William Webb Follett

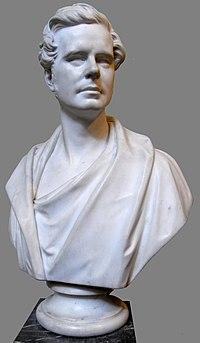
Sir William Webb-Follett. Marble bust sculpted by Edward Bowring Stephens, presented in 1842 to the Devon & Exeter Institution, Exeter

Follett was first ill in December 1835 and April 1836. He collapsed in February 1839 and could not return to work until later that year. He collapsed again in April 1844 and he was compelled to relinquish legal practice and to visit the south of Europe to recuperate. He returned to England in March 1845, but the tuberculosis, with which he had previously been diagnosed, reasserted itself and he died at Croker's house, 9 Cumberland Terrace, Regent's Park, London on 28 June 1845. He was buried in the Temple Church in London on 4 July.